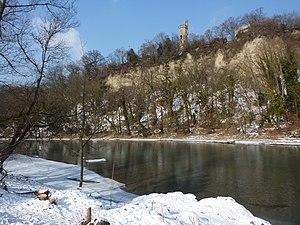
L'Arve à Genève en Suisse, Promenade des Orpailleurs et vue sur la Tour de Champel Object location46°
La tour de Champel est un monument situé à Champel, dans la ville de Genève en Suisse. Elle est édifiée en 1877 pour le compte de David Moriaud, promoteur des bains thérapeutiques de l'Arve.